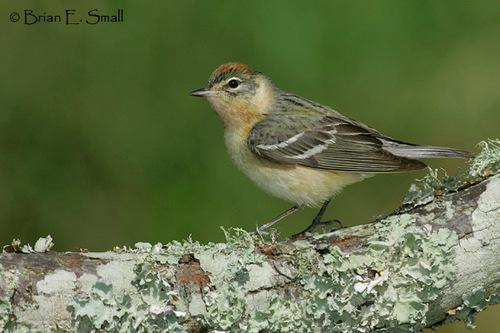
A photo of a bay breasted warbler